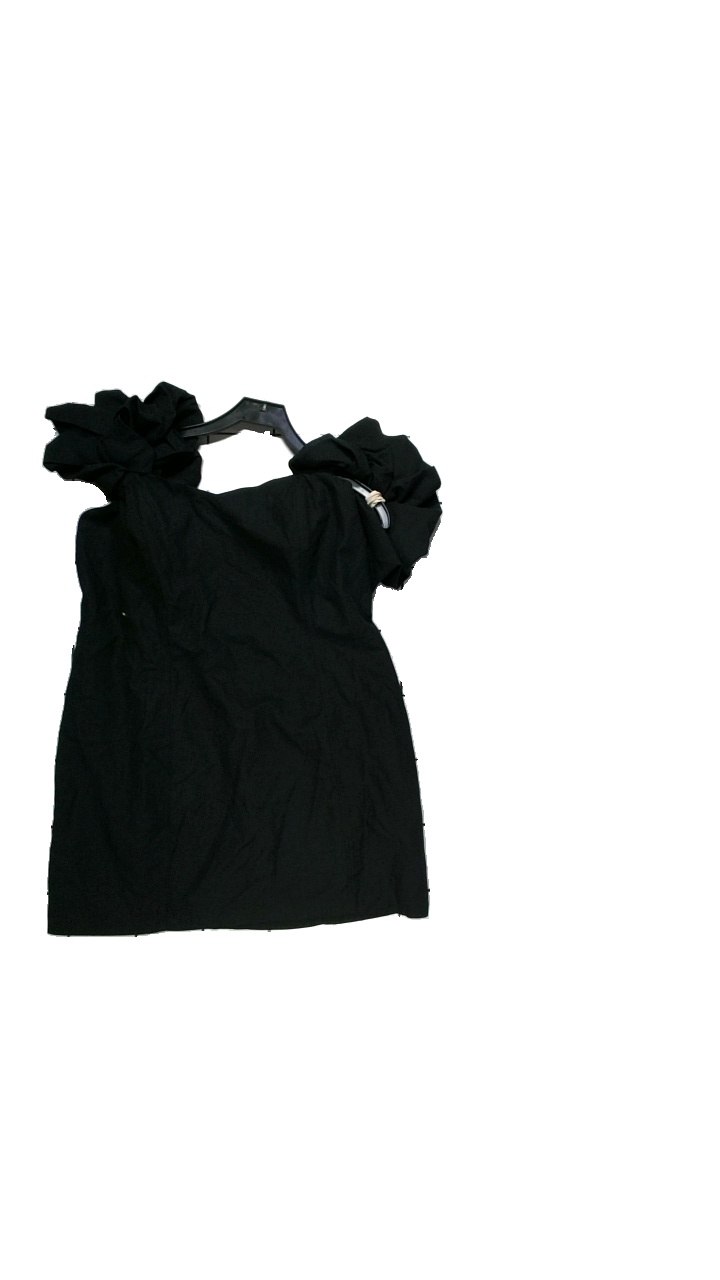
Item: Top (Ladies)
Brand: H&m
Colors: Black
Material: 47% viscose, 27% linen, 26% cotton. Lining 100% cotton
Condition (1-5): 5
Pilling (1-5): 5
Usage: Reuse
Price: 100-150